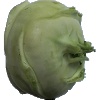
Label: kohlrabi